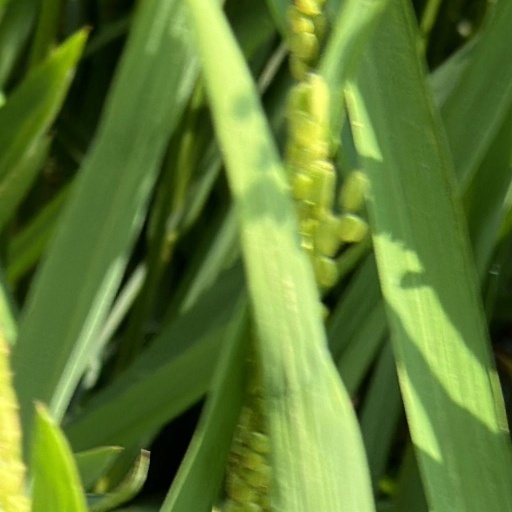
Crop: rice